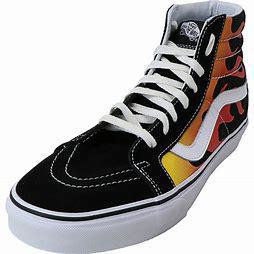
Brand: Vans
Model: SK8 Hi Reissue